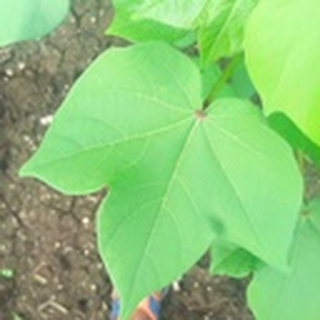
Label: healthy_cotton